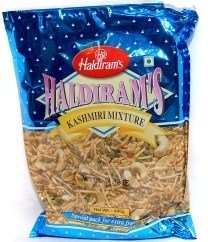
Item Name: Haldiram's Kashmiri Mixture - 14.12oz
Value: 14.08
Unit: Ounce

Price: 6.32